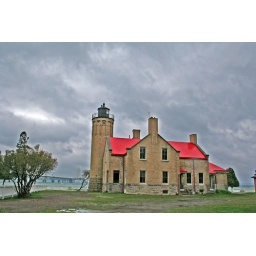
Light house with the Big Mac in the back ground